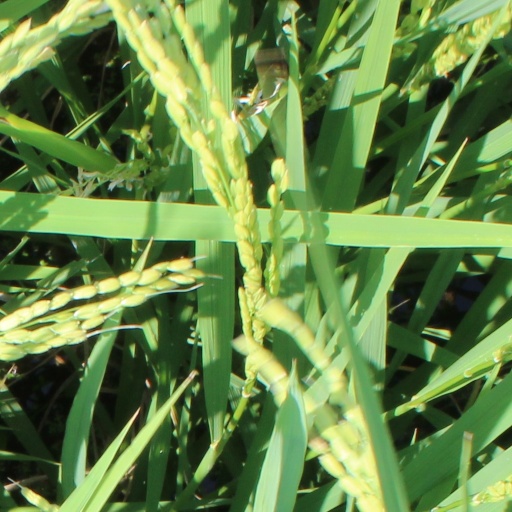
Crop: rice